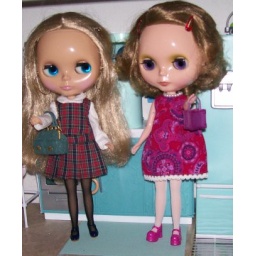
Lilly in school girl dress from TIB and Re-ment shoes and purse. Violet in a cute dress from a TIB friend.